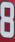
Number: 8